Jeff Schneider

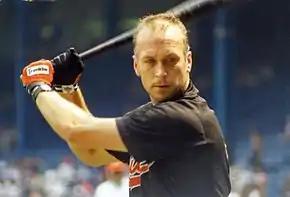
Cal Ripken Jr., was called up at the same time as Schneider in 1981

A strike split the 1981 major league season, and the Orioles, in an attempt to strengthen their roster, called up Schneider and Cal Ripken Jr., on August 7. Schneider replaced Steve Luebber. In his debut game, at Memorial Stadium on August 12, he gave up a grand slam home run to Frank White of the Kansas City Royals, But in his final 10 games, he compiled an earned run average of 3.74. On August 19, he logged a career-high innings in relief of Mike Flanagan during a 6–3 loss to the California Angels. He earned his only MLB save on August 25, recording the final out of a 6–5 win against the Seattle Mariners. Schneider made what would be the final appearance of his brief major league career October 2, allowing two runs over three innings of relief in a 9–0 loss to the New York Yankees. In his career, all of which came during the 1981 season, he allowed 27 hits and 12 walks, with 17 strikeouts, in 24 innings pitched. His ERA was 4.88. The Orioles finished fourth during the second-half of the season (two games out of first) and failed to qualify for the playoffs.